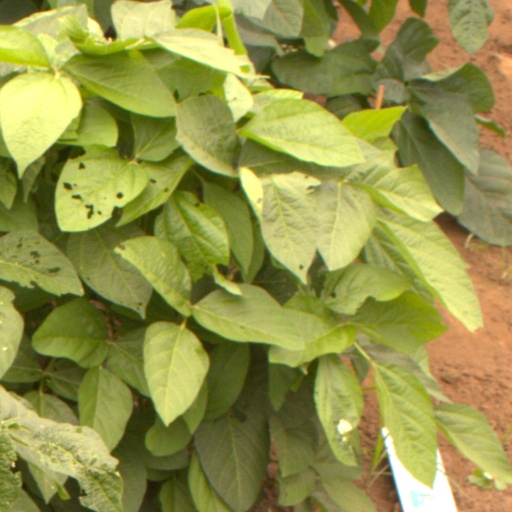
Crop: soybean